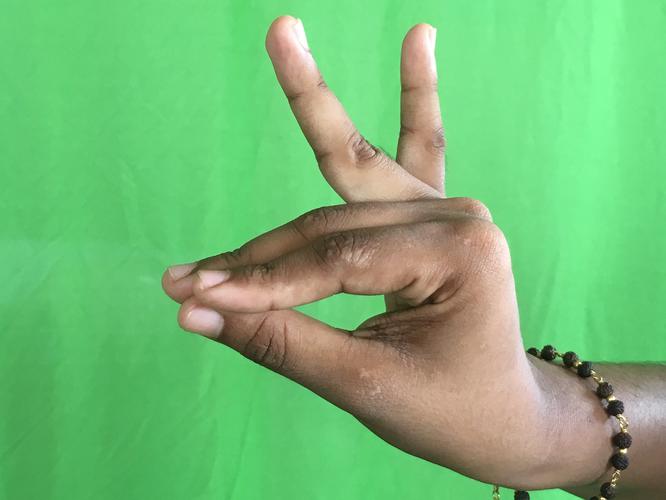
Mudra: Katakamukha_1
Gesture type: single_hand